Applications of 3D printing

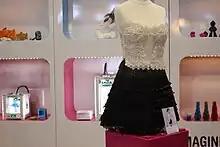
inBloom 3D printed outfit

3D printing has entered the world of clothing with fashion designers experimenting with 3D-printed bikinis, shoes, and dresses. In commercial production, Nike used 3D printing to prototype and manufacture the 2012 Vapor Laser Talon football shoe for players of American football, and New Balance is 3D manufacturing custom-fit shoes for athletes.